Miao Miao (actress)

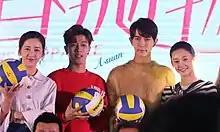
Miao (far right) at the presentation of the TV drama "Unstoppable Youth" (2017)

In 2007, Miao made her acting debut in the Chinese TV drama "Who Is Lying", where she played the role of Yi Chuchu. In 2008, she starred in the war drama "Proof of Identity", which was directed by Mao Weining.